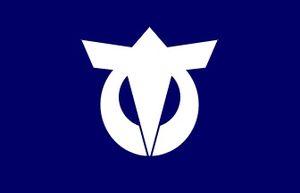
Ichikai est un bourg du district de Haga, dans la préfecture de Tochigi au Japon.